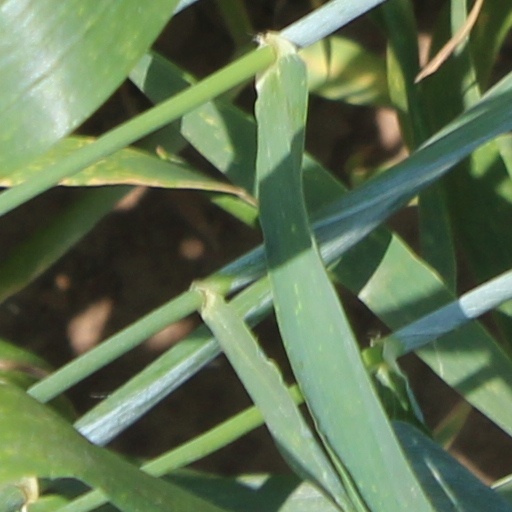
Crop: wheat